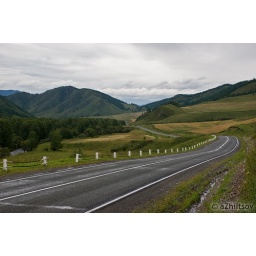
straight asphalt road from left to right in mountains